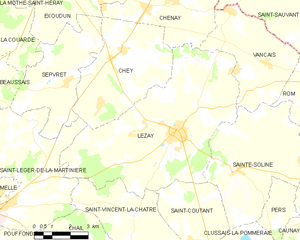
Carte des communes françaises Lezay